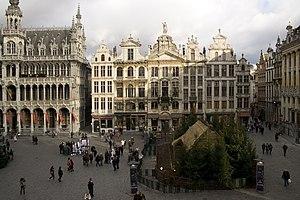
Vue du Cygne, Grand-Place, Bruxelles